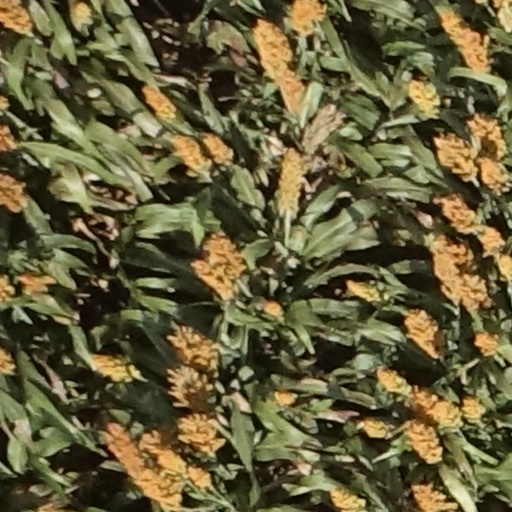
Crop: sorghum